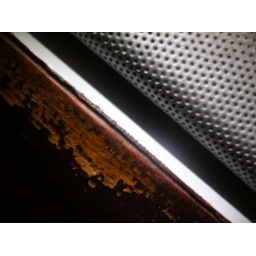
It's a laptop on a table in case you were wondering